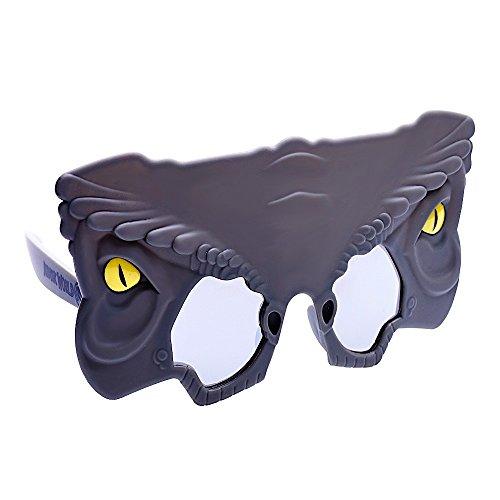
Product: Sun-Staches Costume Sunglasses Lil' Characters Jurassic Park Blue Raptor Party Favors UV400
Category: Toys & Games | Novelty & Gag Toys
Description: All Sun-Staches Sunglasses provide 100% UV400 protection and impact resistant lenses because we care.
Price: $5.99
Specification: ProductDimensions:9x1x7inches|ItemWeight:1.44ounces|ShippingWeight:1.44ounces(Viewshippingratesandpolicies)|ASIN:B07D1NK1V8|Itemmodelnumber:SG3218|Manufacturerrecommendedage:3months-8years